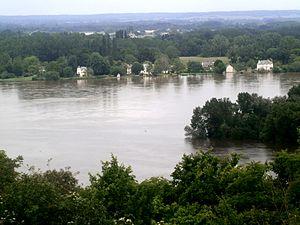
La Loire et la Vienne en crue à Candes-Saint-Martin (4 juin 2016)
Candes-Saint-Martin, parfois abrégé « Candes » dans le langage courant, est une commune française du département d'Indre-et-Loire, en région Centre-Val de Loire.